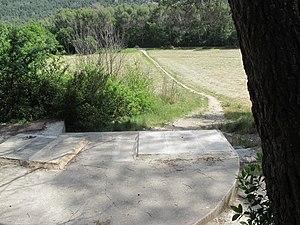
Le siphon du Champ de Lambert, sur la rigole de Carpiagne, vu de l'amont. On est sur l'arrivée du canal (ici couvert), on voit la trace de la canalisation souterraine, l'extrémité du siphon se trouve au fond, dans les arbres.
Le canal de Marseille est la principale source d'approvisionnement en eau potable de la ville de Marseille. D'une longueur de 80 kilomètres pour sa partie principale, il dessert l'intégralité des quartiers marseillais. Il a été construit au milieu du XIXᵉ siècle en une quinzaine d'années sous la direction de l'ingénieur Franz Mayor de Montricher, amenant les eaux de la Durance dans la ville depuis le 8 juillet 1849. Il représente une réalisation marquante de l'ingénierie du XIXᵉ siècle en cumulant de très nombreuses infrastructures, ponts, tunnels, réservoirs, etc.